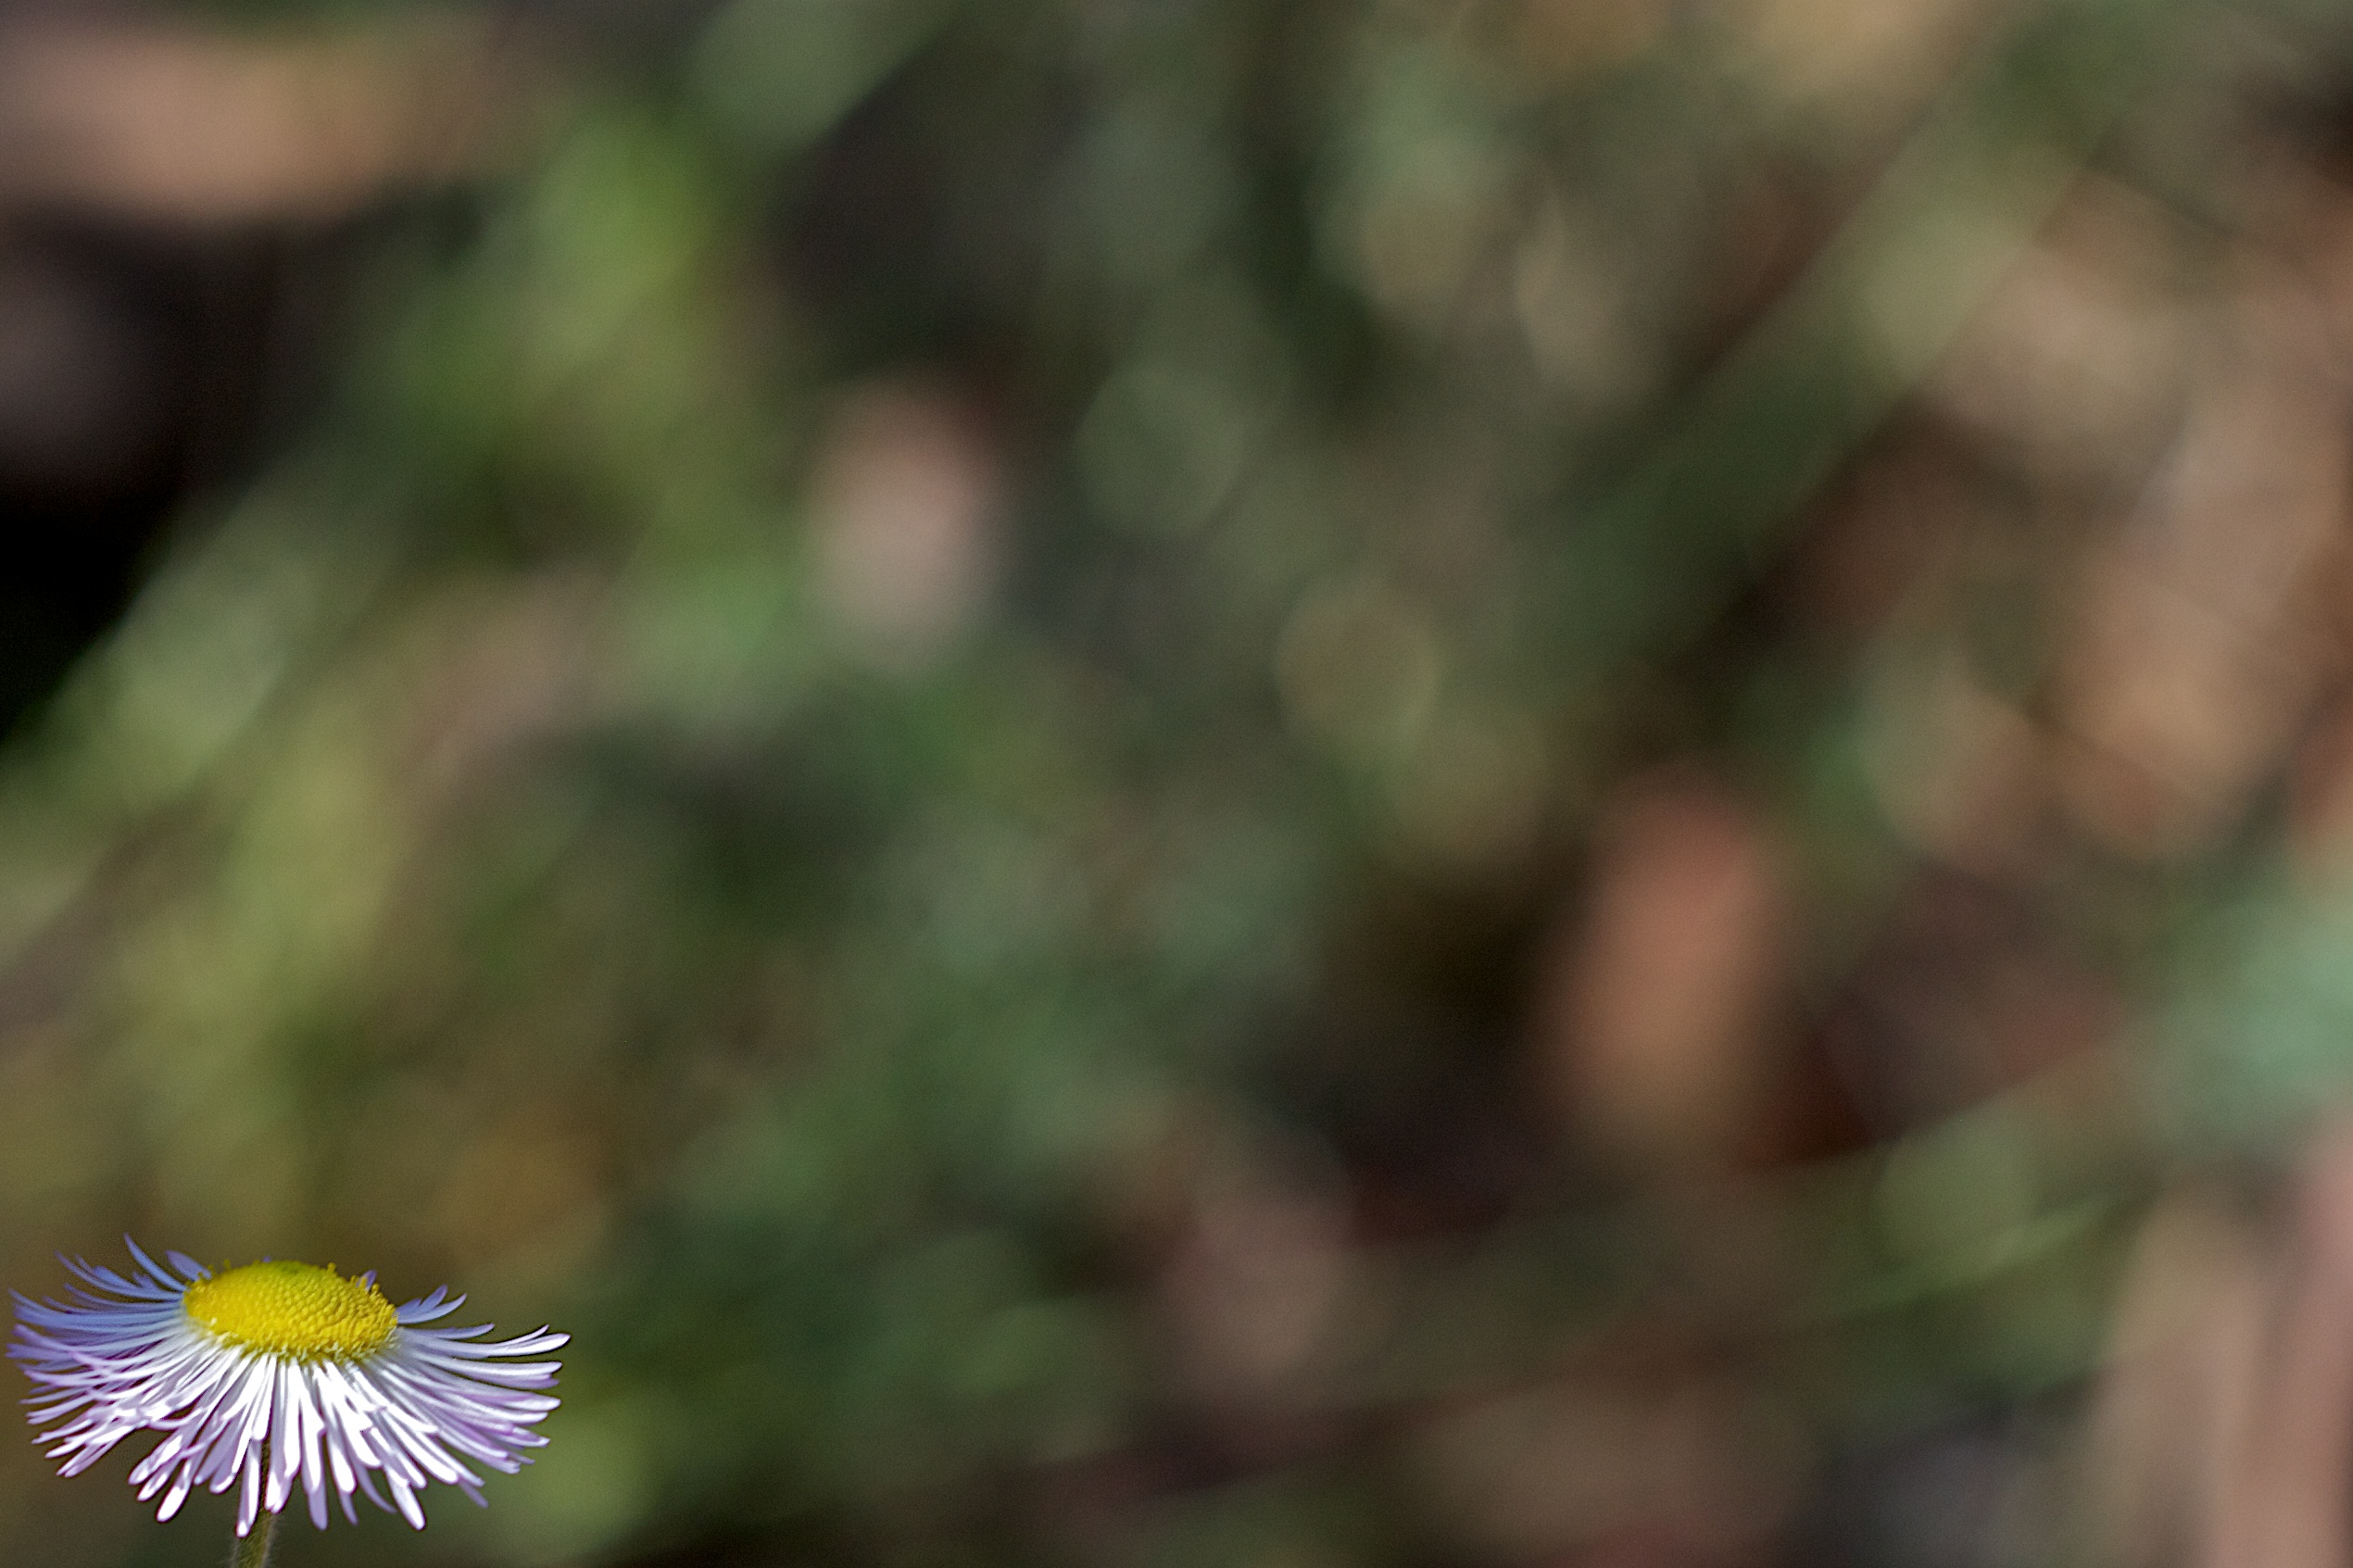
nature, grass, branch, blossom, plant, photography, sunlight, leaf, flower, green, autumn, botany, flora, fauna, wildflower, close up, macro photography, flowering plant, land plant